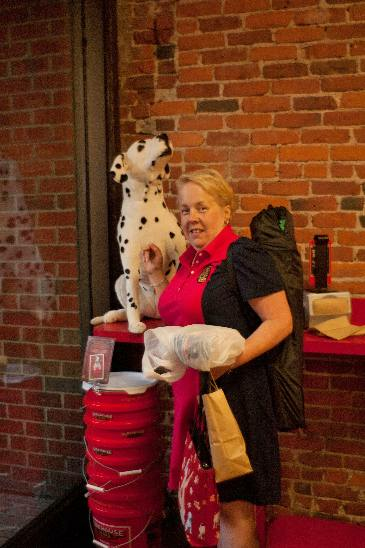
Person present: Yes